2009 1000 km of Algarve

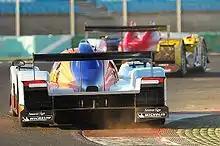
B09/60 Lola-Aston Martin B09/60 driven by Stefan Mücke in the 1000km do Algarve Race of the Le Mans Series 2009

Class winners in bold. Cars failing to complete 70% of winner's distance marked as Not Classified (NC).